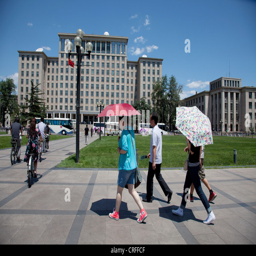
students walking past the central main building on campus .